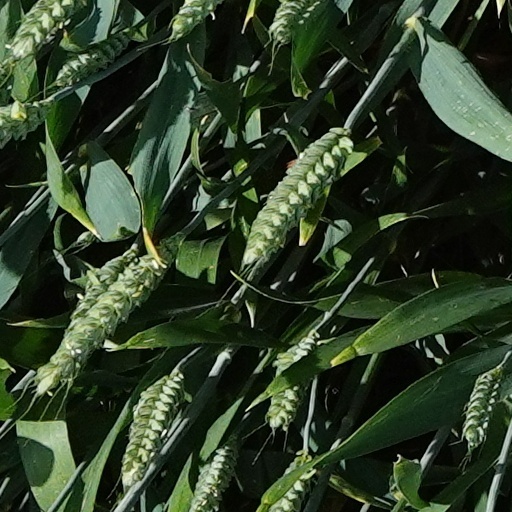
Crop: wheat